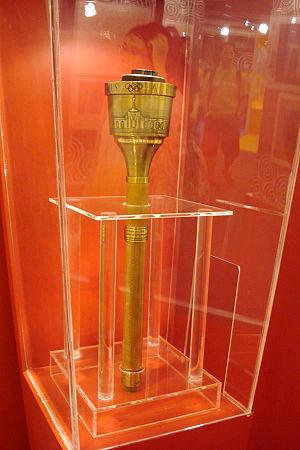
La flamme olympique, appelée aussi torche olympique ou flambeau olympique bien que le Comité international olympique fasse une distinction entre ces termes, est un symbole de l'idéal olympique. Elle fait partie du cérémonial des Jeux olympiques : allumage puis relais de la flamme olympique, le dernier relayeur faisant le tour du stade avant de rejoindre une vasque qu'il embrase grâce à sa torche.